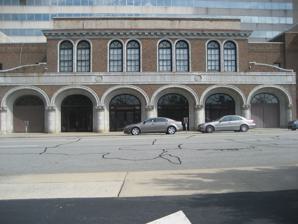
Building: Central Fire Station (Greensboro, North Carolina)
Country: United States of America
Year built: 1926
Historic building in North Carolina, US United States historic place Central Fire Station U.S. National Register of Historic Places The original Central Fire Station Building, September 2012 Show map of North Carolina Show map of the United States Location 318 N. Greene St., Greensboro, North Carolina Coordinates 36°4′33″N 79°47′29″W / 36.07583°N 79.79139°W / 36.07583; -79.79139 Area less than one acre Built 1925 ( 1925 ) -1926 Architect Hartmann, Charles C. Architectural style Classical Revival, Renaissance NRHP reference No. 80002837 Added to NRHP April 28, 1980 Central Fire Station is a historic fire station located at Greensboro , Guilford County, North Carolina . It was designed by architect Charles C. Hartmann and built in 1925–1926.  It is a two-story, red brick building with carved granite ornamentation in the Renaissance Revival building. It is nine bays wide and has a six bay wide stepped and projecting pavilion with flattened arches and attached granite columns.  The building once had a six-story tower, removed in the early-1950s. It was listed on the National Register of Historic Places in 1980. References